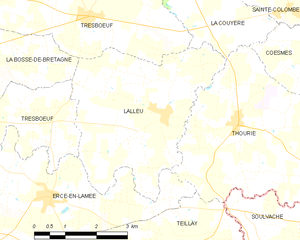
Lalleu est une commune française située dans le département d'Ille-et-Vilaine, en région Bretagne.